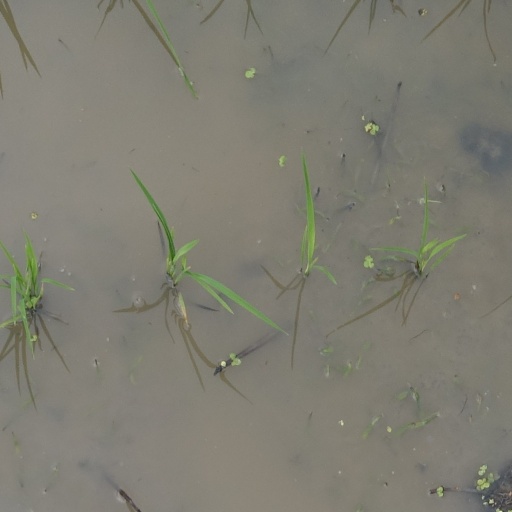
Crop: rice